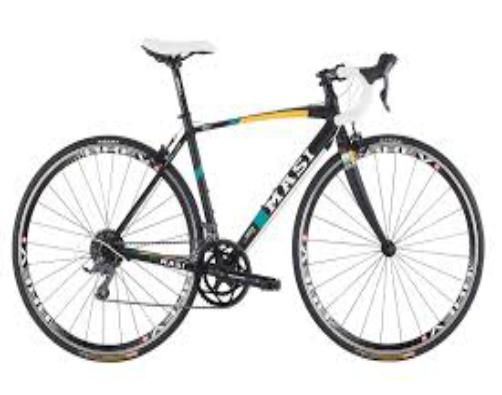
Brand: masi bicycles
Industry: Transportation